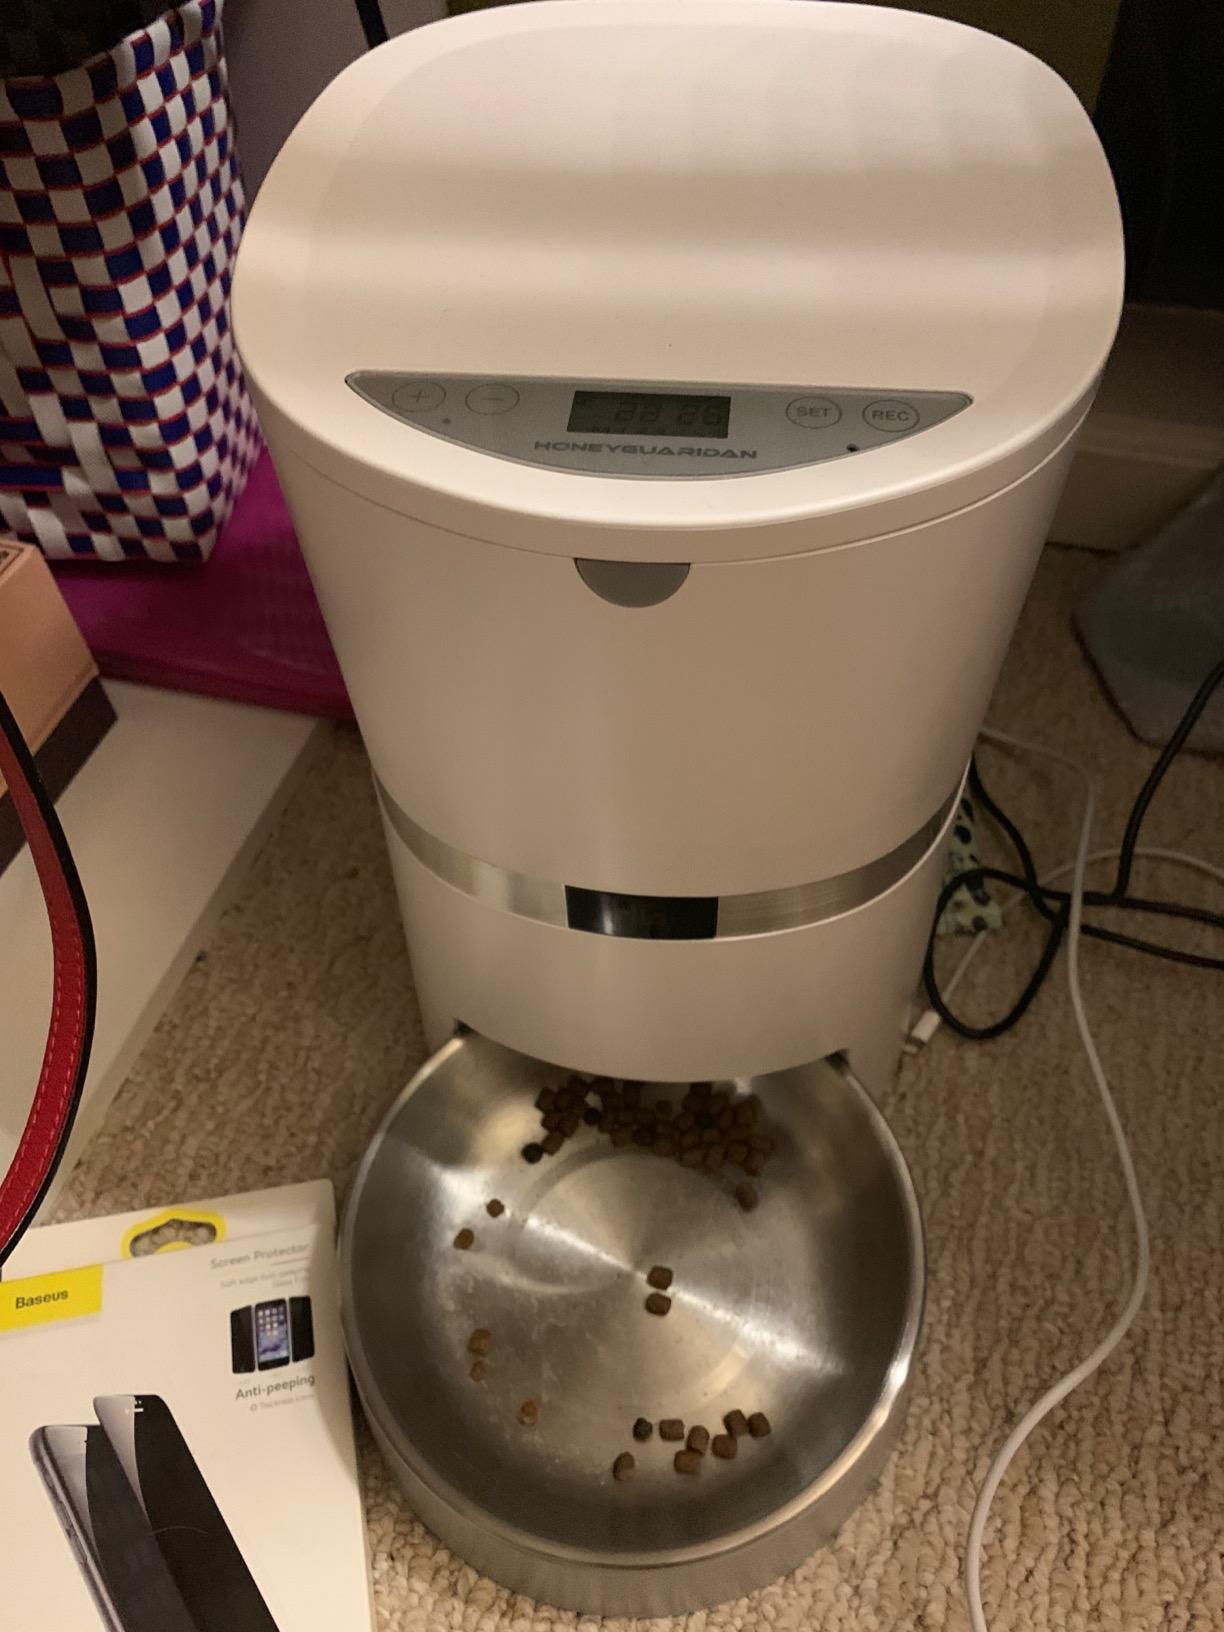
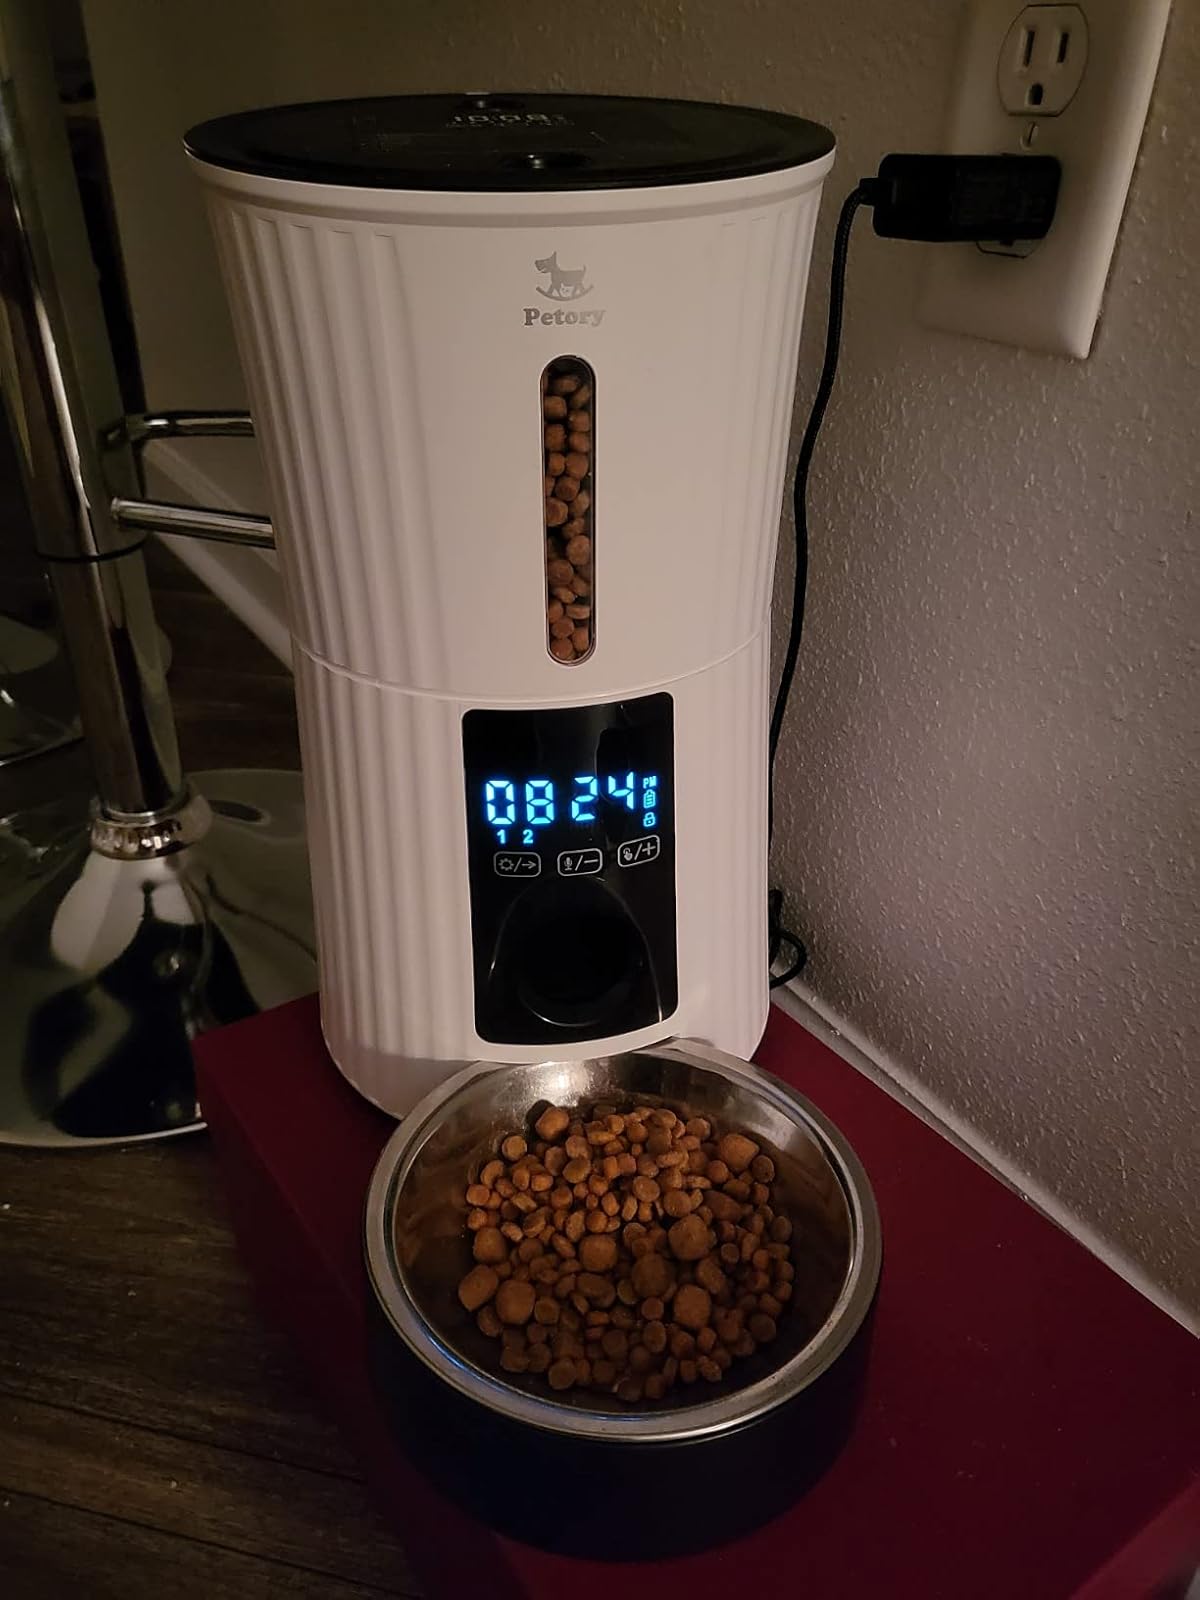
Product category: items_feeder
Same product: no